Daniele Bennati

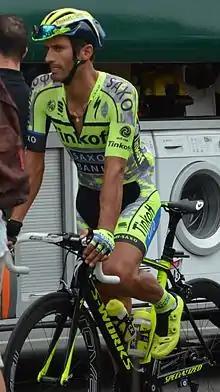
Bennati at the 2015 Tour de France

Daniele Bennati (born 24 September 1980) is an Italian former road racing cyclist, who rode professionally between 2002 and 2019 for the , , , , , , and squads.